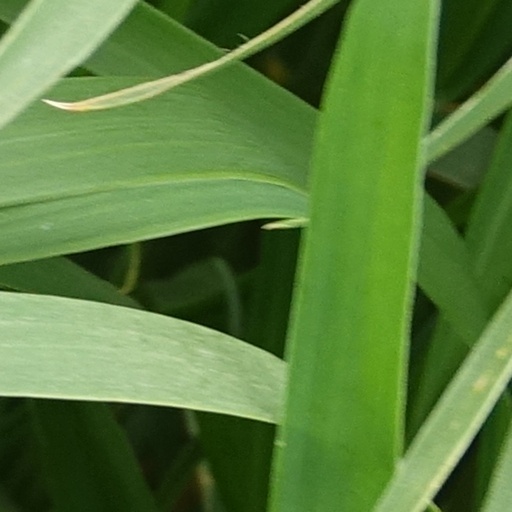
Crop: wheat